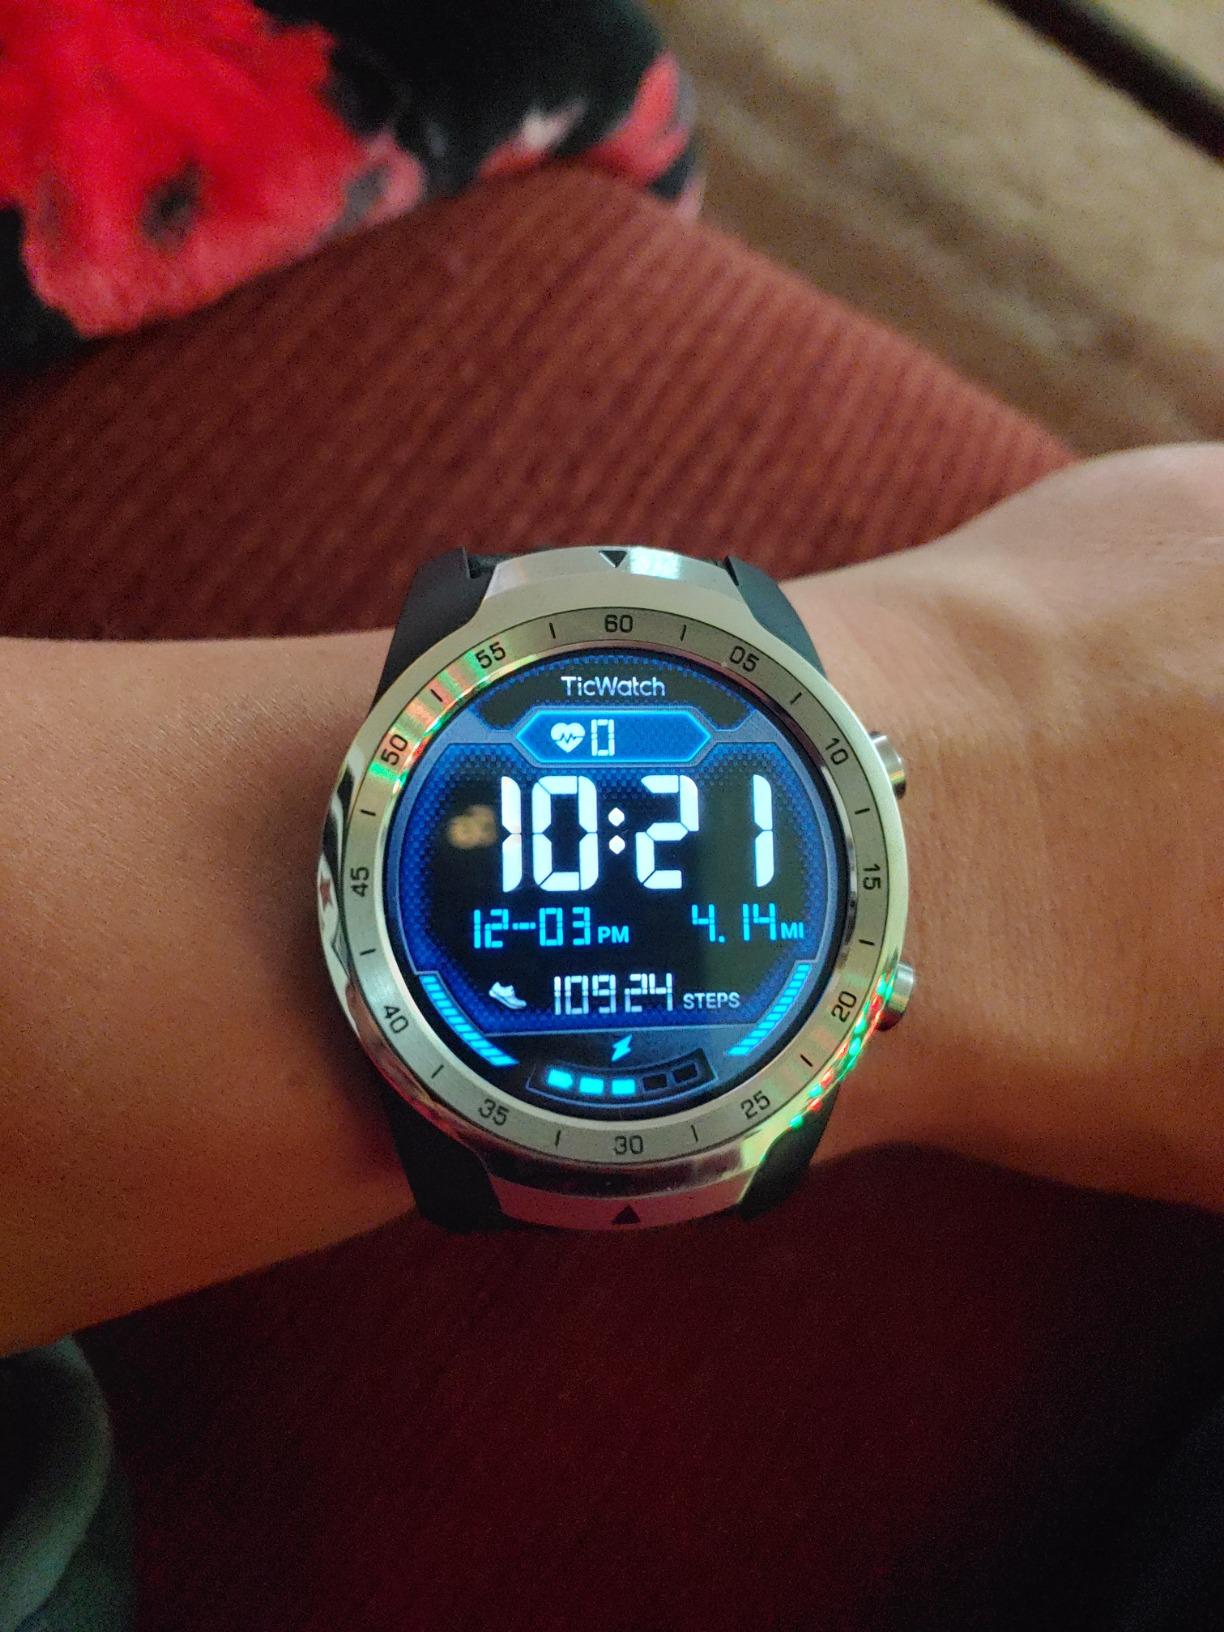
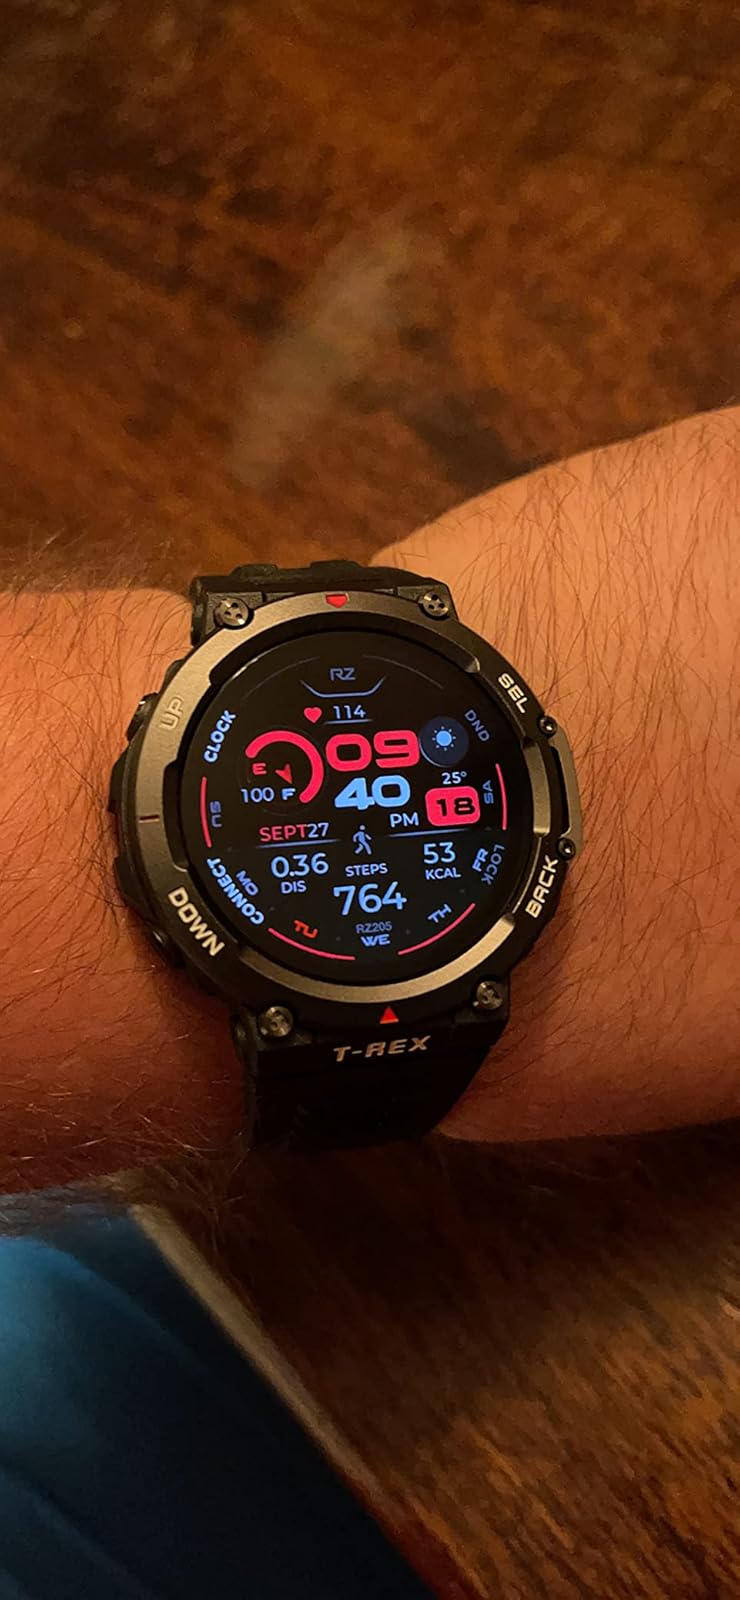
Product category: smartwatch
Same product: no